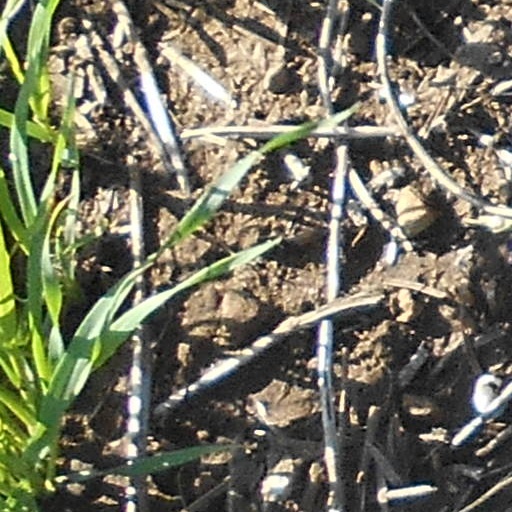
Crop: wheat